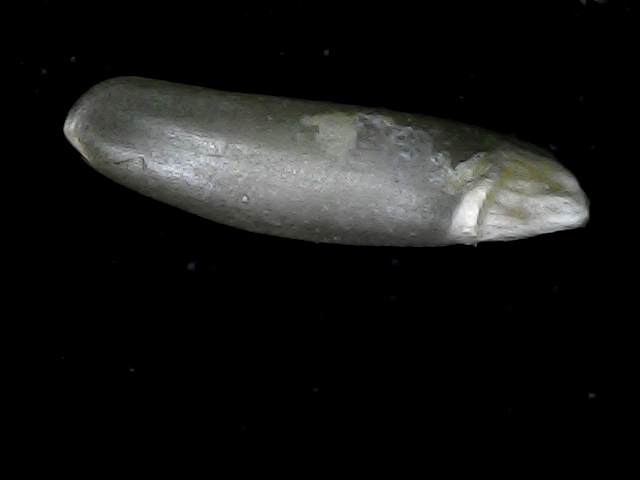
Rice variety: BD70